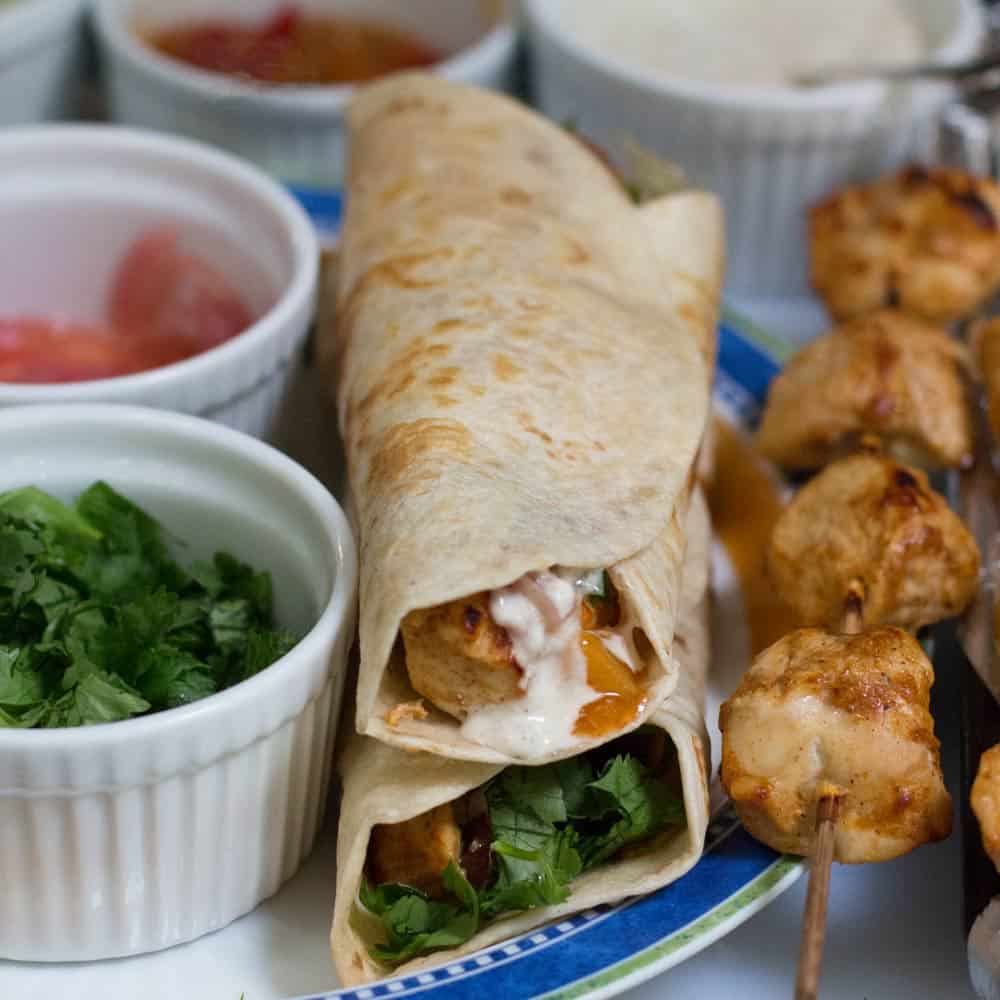
Dish: kaathi_rolls